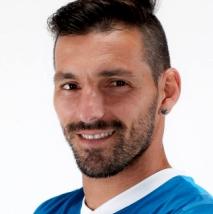
Age: 30